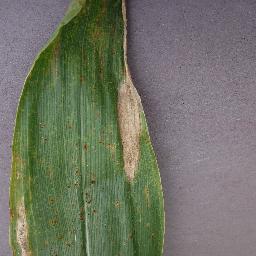
Label: Corn___Northern_Leaf_Blight